List of United States Marine Corps aviation support units

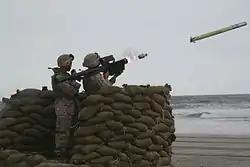
LAAD Marines fire a FIM-92 Stinger

LAAD Battalions are responsible for close air defense protection of assets within the area of operation, with a secondary mission of local ground security for ACE elements. They are armed with surface to air weapons, as well as early warning and detection equipment. Currently, LAAD battalions are equipped with the FIM-92 Stinger, a man-portable surface-to-air missile, and the M2 .50 cal machinegun. The M1097 Avenger missile-equipped HMMWV has been retired by Marine forces.